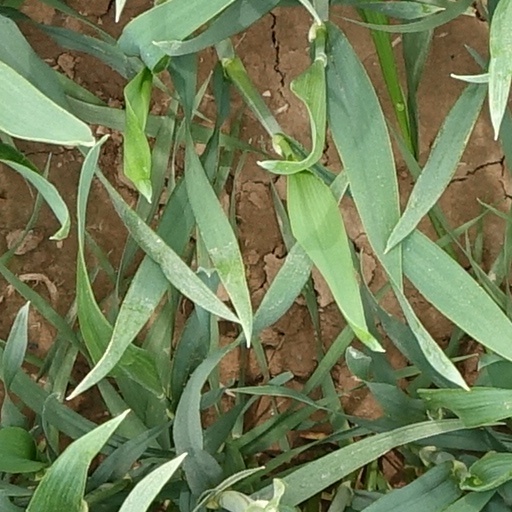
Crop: wheat